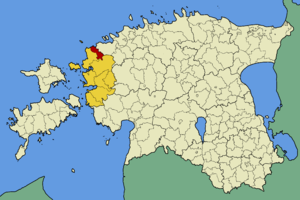
La commune de Nõva est une municipalité rurale d'Estonie située dans le Comté de Lääne. Elle s'étend sur une superficie de 296 km² et a 767 habitants.